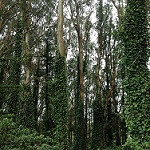
Scene: Outdoor